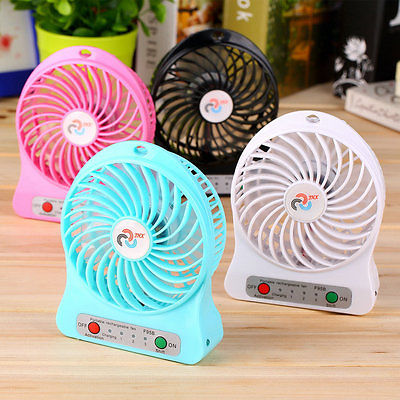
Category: fan